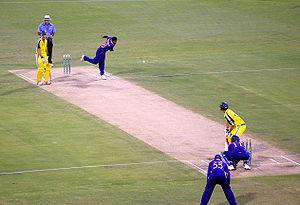
L'équipe d’Australie de cricket représente l’Australie dans les compétitions internationales majeures, comme la Coupe du monde de cricket, et dans les trois principales formes de cricket international : le Test cricket, le One-day International et le Twenty20 international.
La série, en anglais over, est, au cricket, un ensemble de lancers consécutifs effectués par un même joueur. Une série s'achève au sixième lancer valide. Tous les jets en sont effectués depuis la même extrémité de la piste. Dans une même manche, deux séries consécutives ne peuvent être effectuées ni depuis le même côté de la piste, ni par le même joueur. Certaines variantes imposent une limite au nombre de séries qu'un lanceur peut faire dans une manche. La vingt-deuxième « loi » du cricket concerne cet aspect du jeu.